Jail Caesar

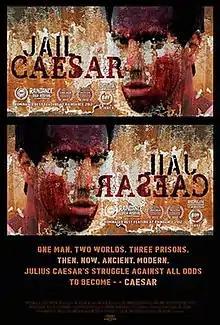
Film poster

Jail Caesar is a 2012 British-South African-Canadian historical drama film written and directed by Paul Schoolman and starring Derek Jacobi, John Kani and Alice Krige.